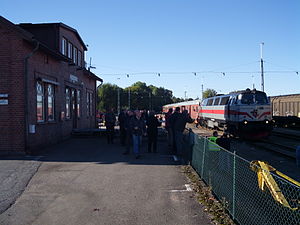
Hyltebruk
Hyltebruk
Hyltebruk er et byområde i Hylte kommun i Hallands län i Sverige. I 2010 var indbyggertallet 3.716.